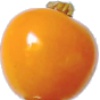
Label: Physalis 1